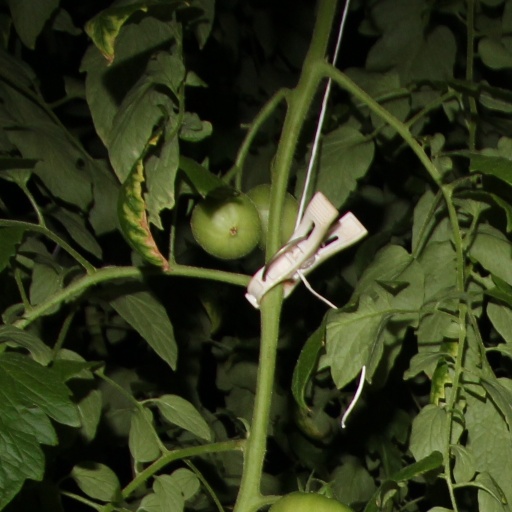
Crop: tomato